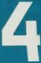
Number: 4